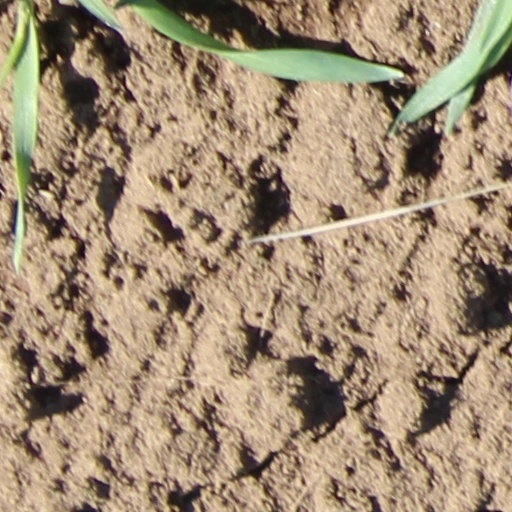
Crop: wheat